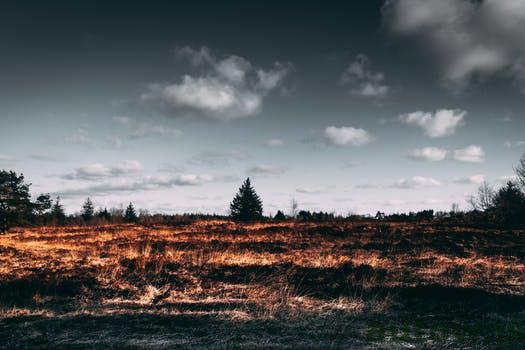
Label: Watermark